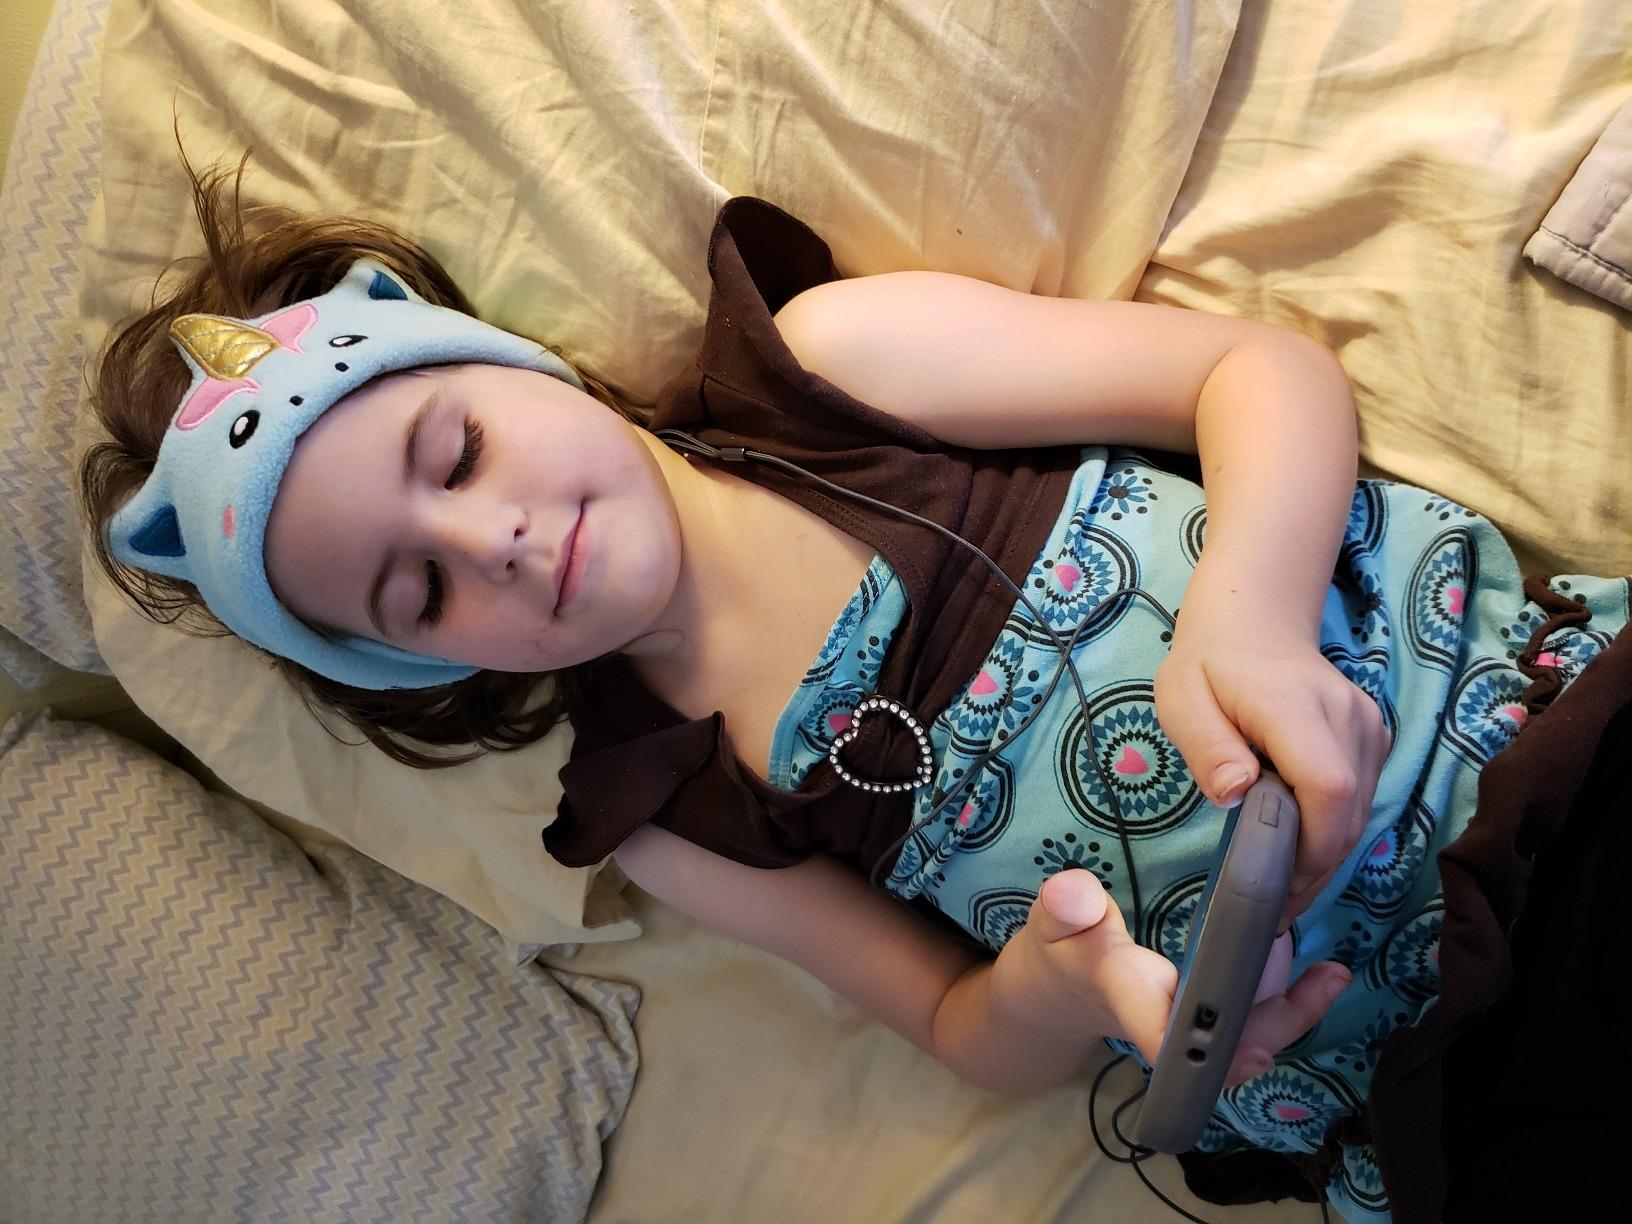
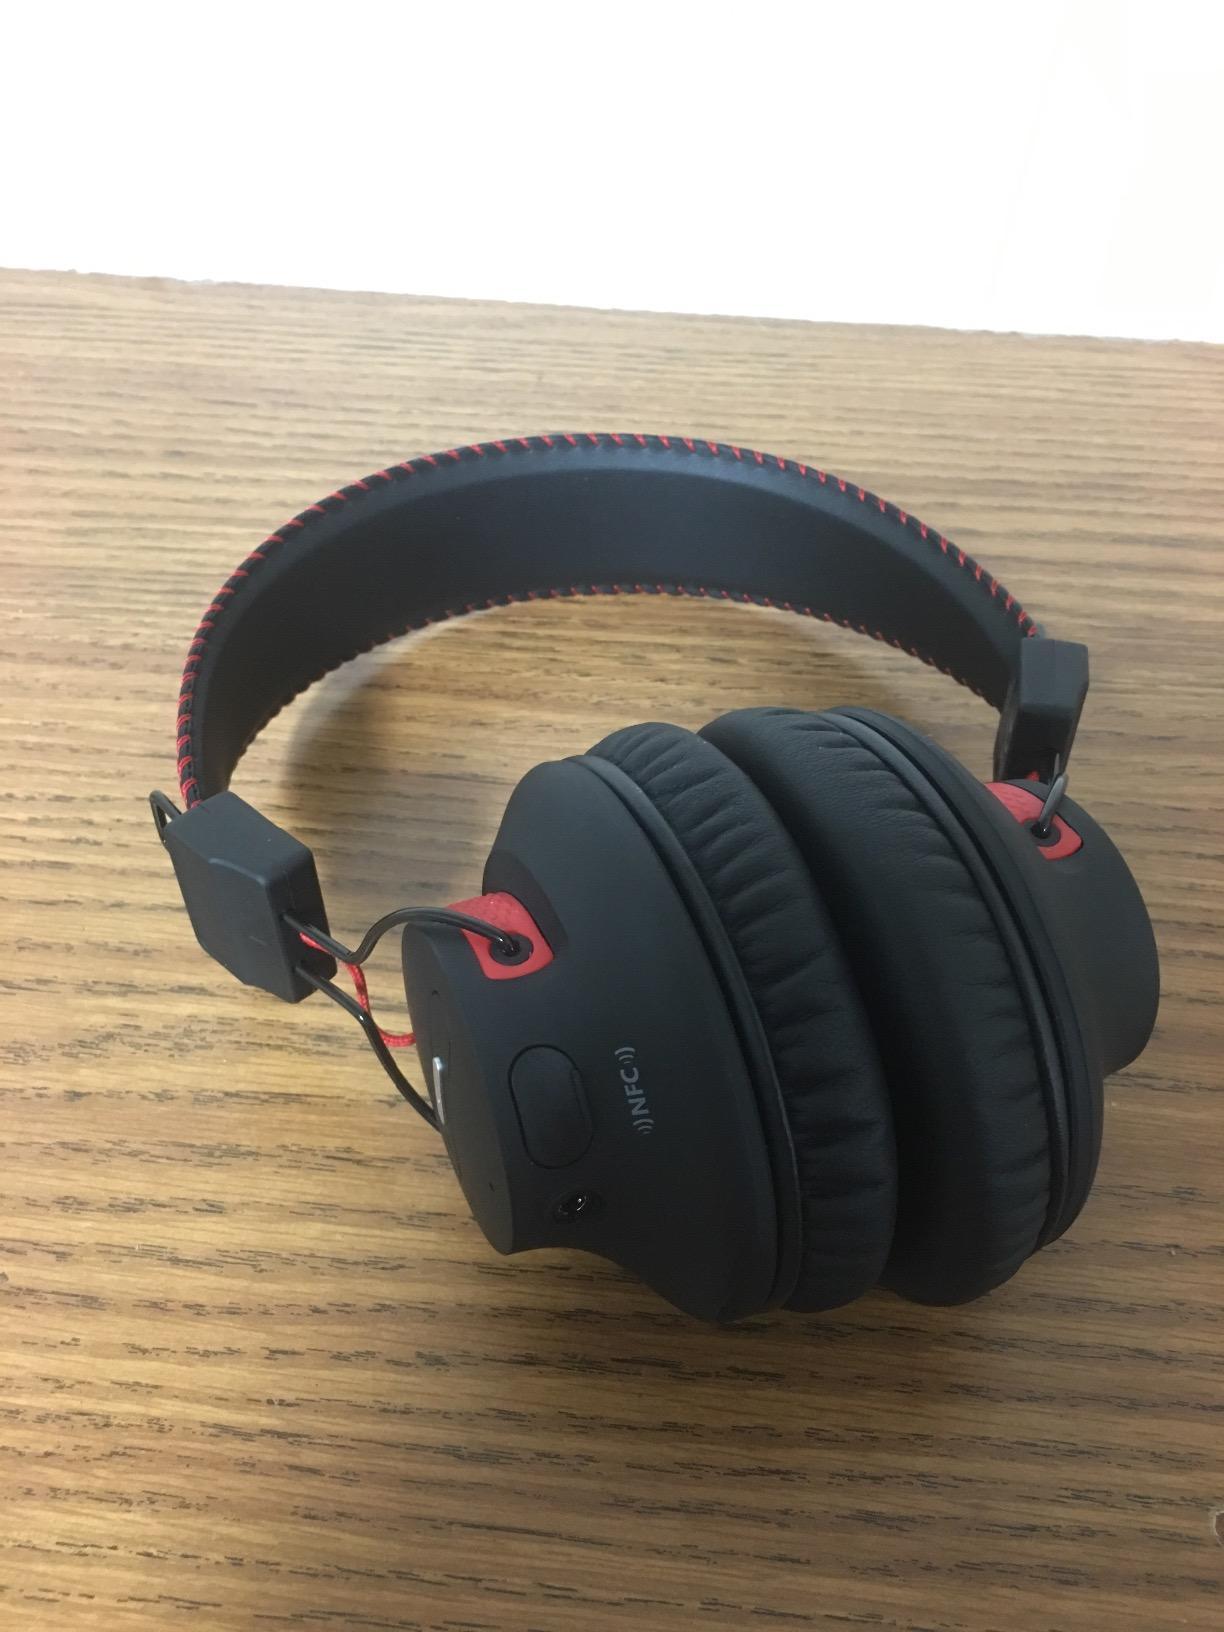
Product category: headphones
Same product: no